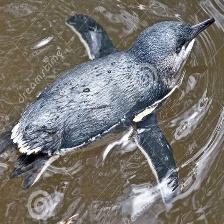
Species: FAIRY PENGUIN
Scientific name: EUDYPTULA MINOR
ImageNet parent category: king_penguin